Walter Ray Williams Jr.

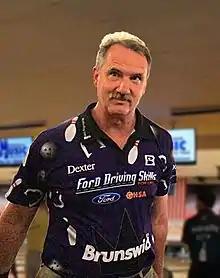
Williams in 2016

Walter Ray Williams Jr. (born 6 October 1959) is an American professional bowler and competitive horseshoes pitcher. He has won 47 standard PBA Tour career titles, the most in the tour’s history, and has earned over $5 million in total PBA earnings as of 2022. Williams is a seven-time PBA Player of the Year, tied with Jason Belmonte for the most all-time in history, and is one of four bowlers (with Earl Anthony, Mark Roth and Belmonte) to win the award in three consecutive seasons (1996–1998). Williams has the distinction of being the only man to win the PBA Player of the Year award in 4 different decades. He won at least one PBA Tour title in a record 17 consecutive seasons (1993–2010).